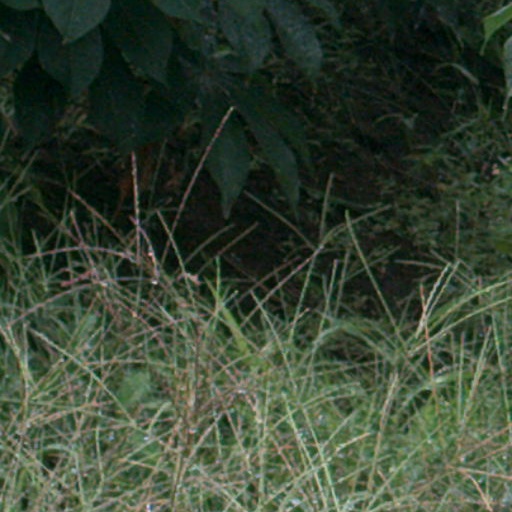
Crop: cassava